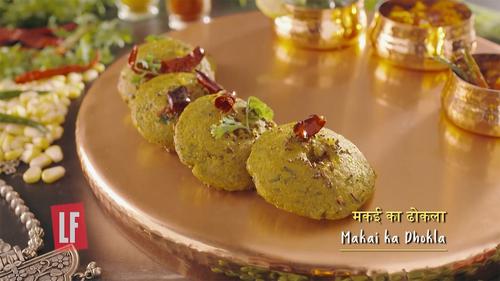
Dish: dhokla